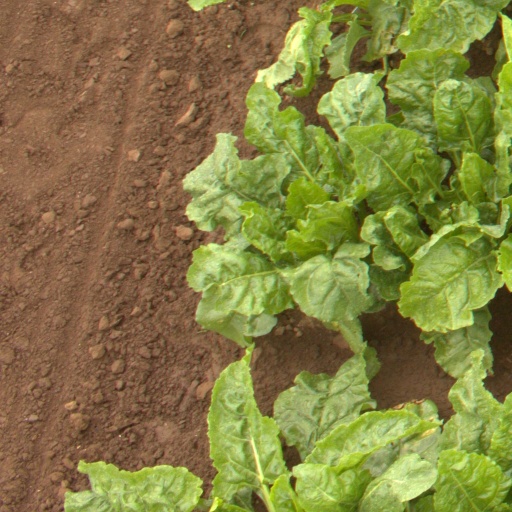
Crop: sugar beet